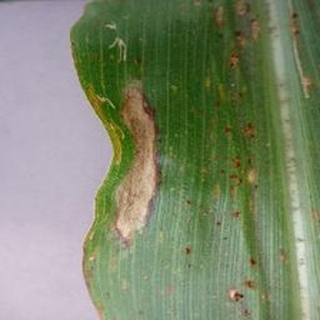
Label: corn_northern_leaf_blight